Red Ant Dream

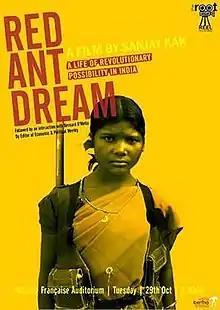
Red Ant Dream

Red Ant Dream (Hindi: माटी के लाल) is a 2013 documentary film directed by Sanjay Kak. This documentary is based on the rebel Maoist movement in India. The documentary has been screened in various cities in India since 8 May 2013. It follows the Maoist protests and ambushes which feature the circumstances and environments of the Maoists. It sheds light on what goes on with the Maoists, what they are fighting for where they have been allegedly mistreated by the government.